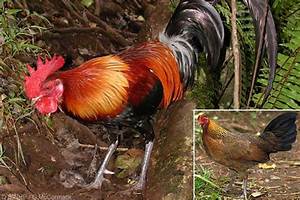
Label: gallina